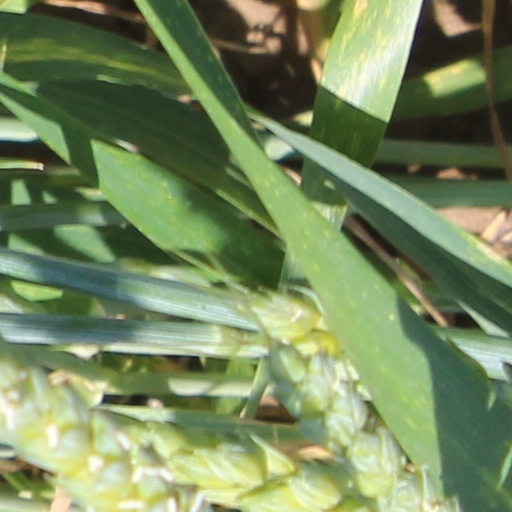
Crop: wheat